Byzantine–Bulgarian Treaty of 927

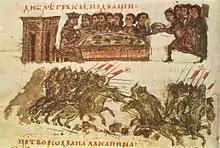
Above: a feast in Constantinople in honour of Simeon; below: a Bulgarian attack upon the Byzantines, "Manasses Chronicle".

In 912 Leo VI died and was succeeded by his brother Alexander, who set about reversing many of LeoVI's policies and reinstated Nicholas Mystikos as patriarch. As the diplomatic protocol of the time prescribed, Simeon sent emissaries to confirm the peace in late 912 or early 913. According to the Byzantine chronicler Theophanes Continuatus, Simeon informed him that "he would honour the peace if he was to be treated with kindness and respect, as it was under emperor Leo. However, Alexander, overwhelmed by madness and folly, ignominiously dismissed the envoys, made threats to Simeon and thought he would intimidate him. The peace was broken and Simeon decided to raise arms against the Christians [the Byzantines]." The Bulgarian ruler, who was seeking a "casus belli" to claim the imperial title, took the opportunity to wage war. Unlike his predecessors, Simeon's ultimate ambition was to assume the throne of Constantinople as a Roman emperor, creating a joint Bulgarian–Roman state. The historian John Fine argues that the provocative policy of Alexander did little to influence Simeon's decision, as he had already planned an invasion, having taken into account that on the Byzantine throne sat a man who was unpopular, inexperienced and possibly alcoholic and whose successor, Constantine VII, was a sickly little boy, considered by many to be illegitimate. While Bulgaria was preparing for war, on 6June 913 Alexander died, leaving Constantinople in chaos with an under-aged emperor under the regency of patriarch Mystikos.